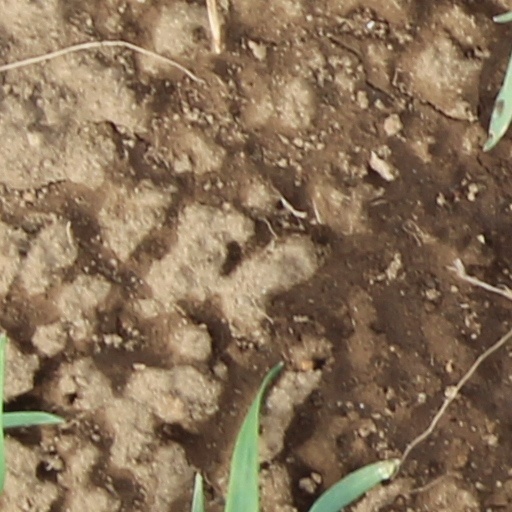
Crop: wheat